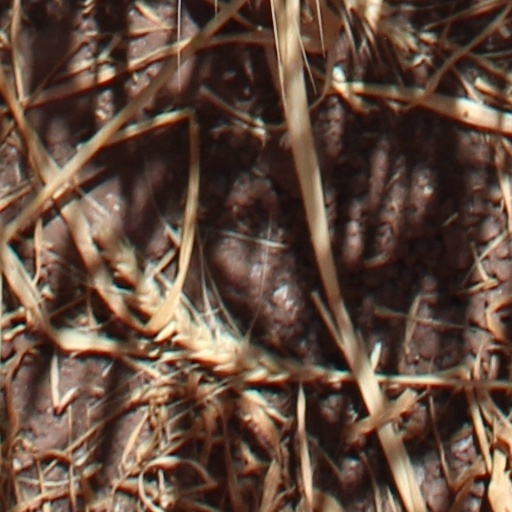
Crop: wheat